Second Reformed Dutch Church of Kingston

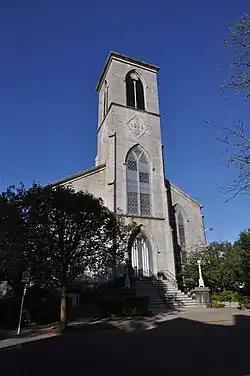
Second Reformed Dutch Church, 2019

Second Reformed Dutch Church of Kingston is a historic Dutch Reformed church located at Kingston, Ulster County, New York. It was built in 1850, and is a meeting house form church building constructed of native limestone blocks in the Gothic Revival style. It features a monumental, buttressed central entry / bell tower rising several stories to a pyramidal roof.